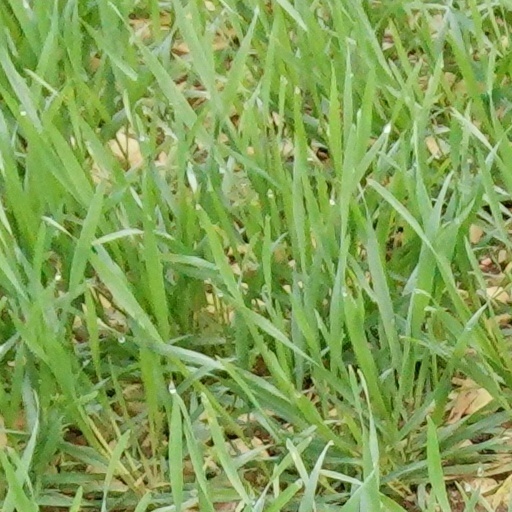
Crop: wheat